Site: saxony
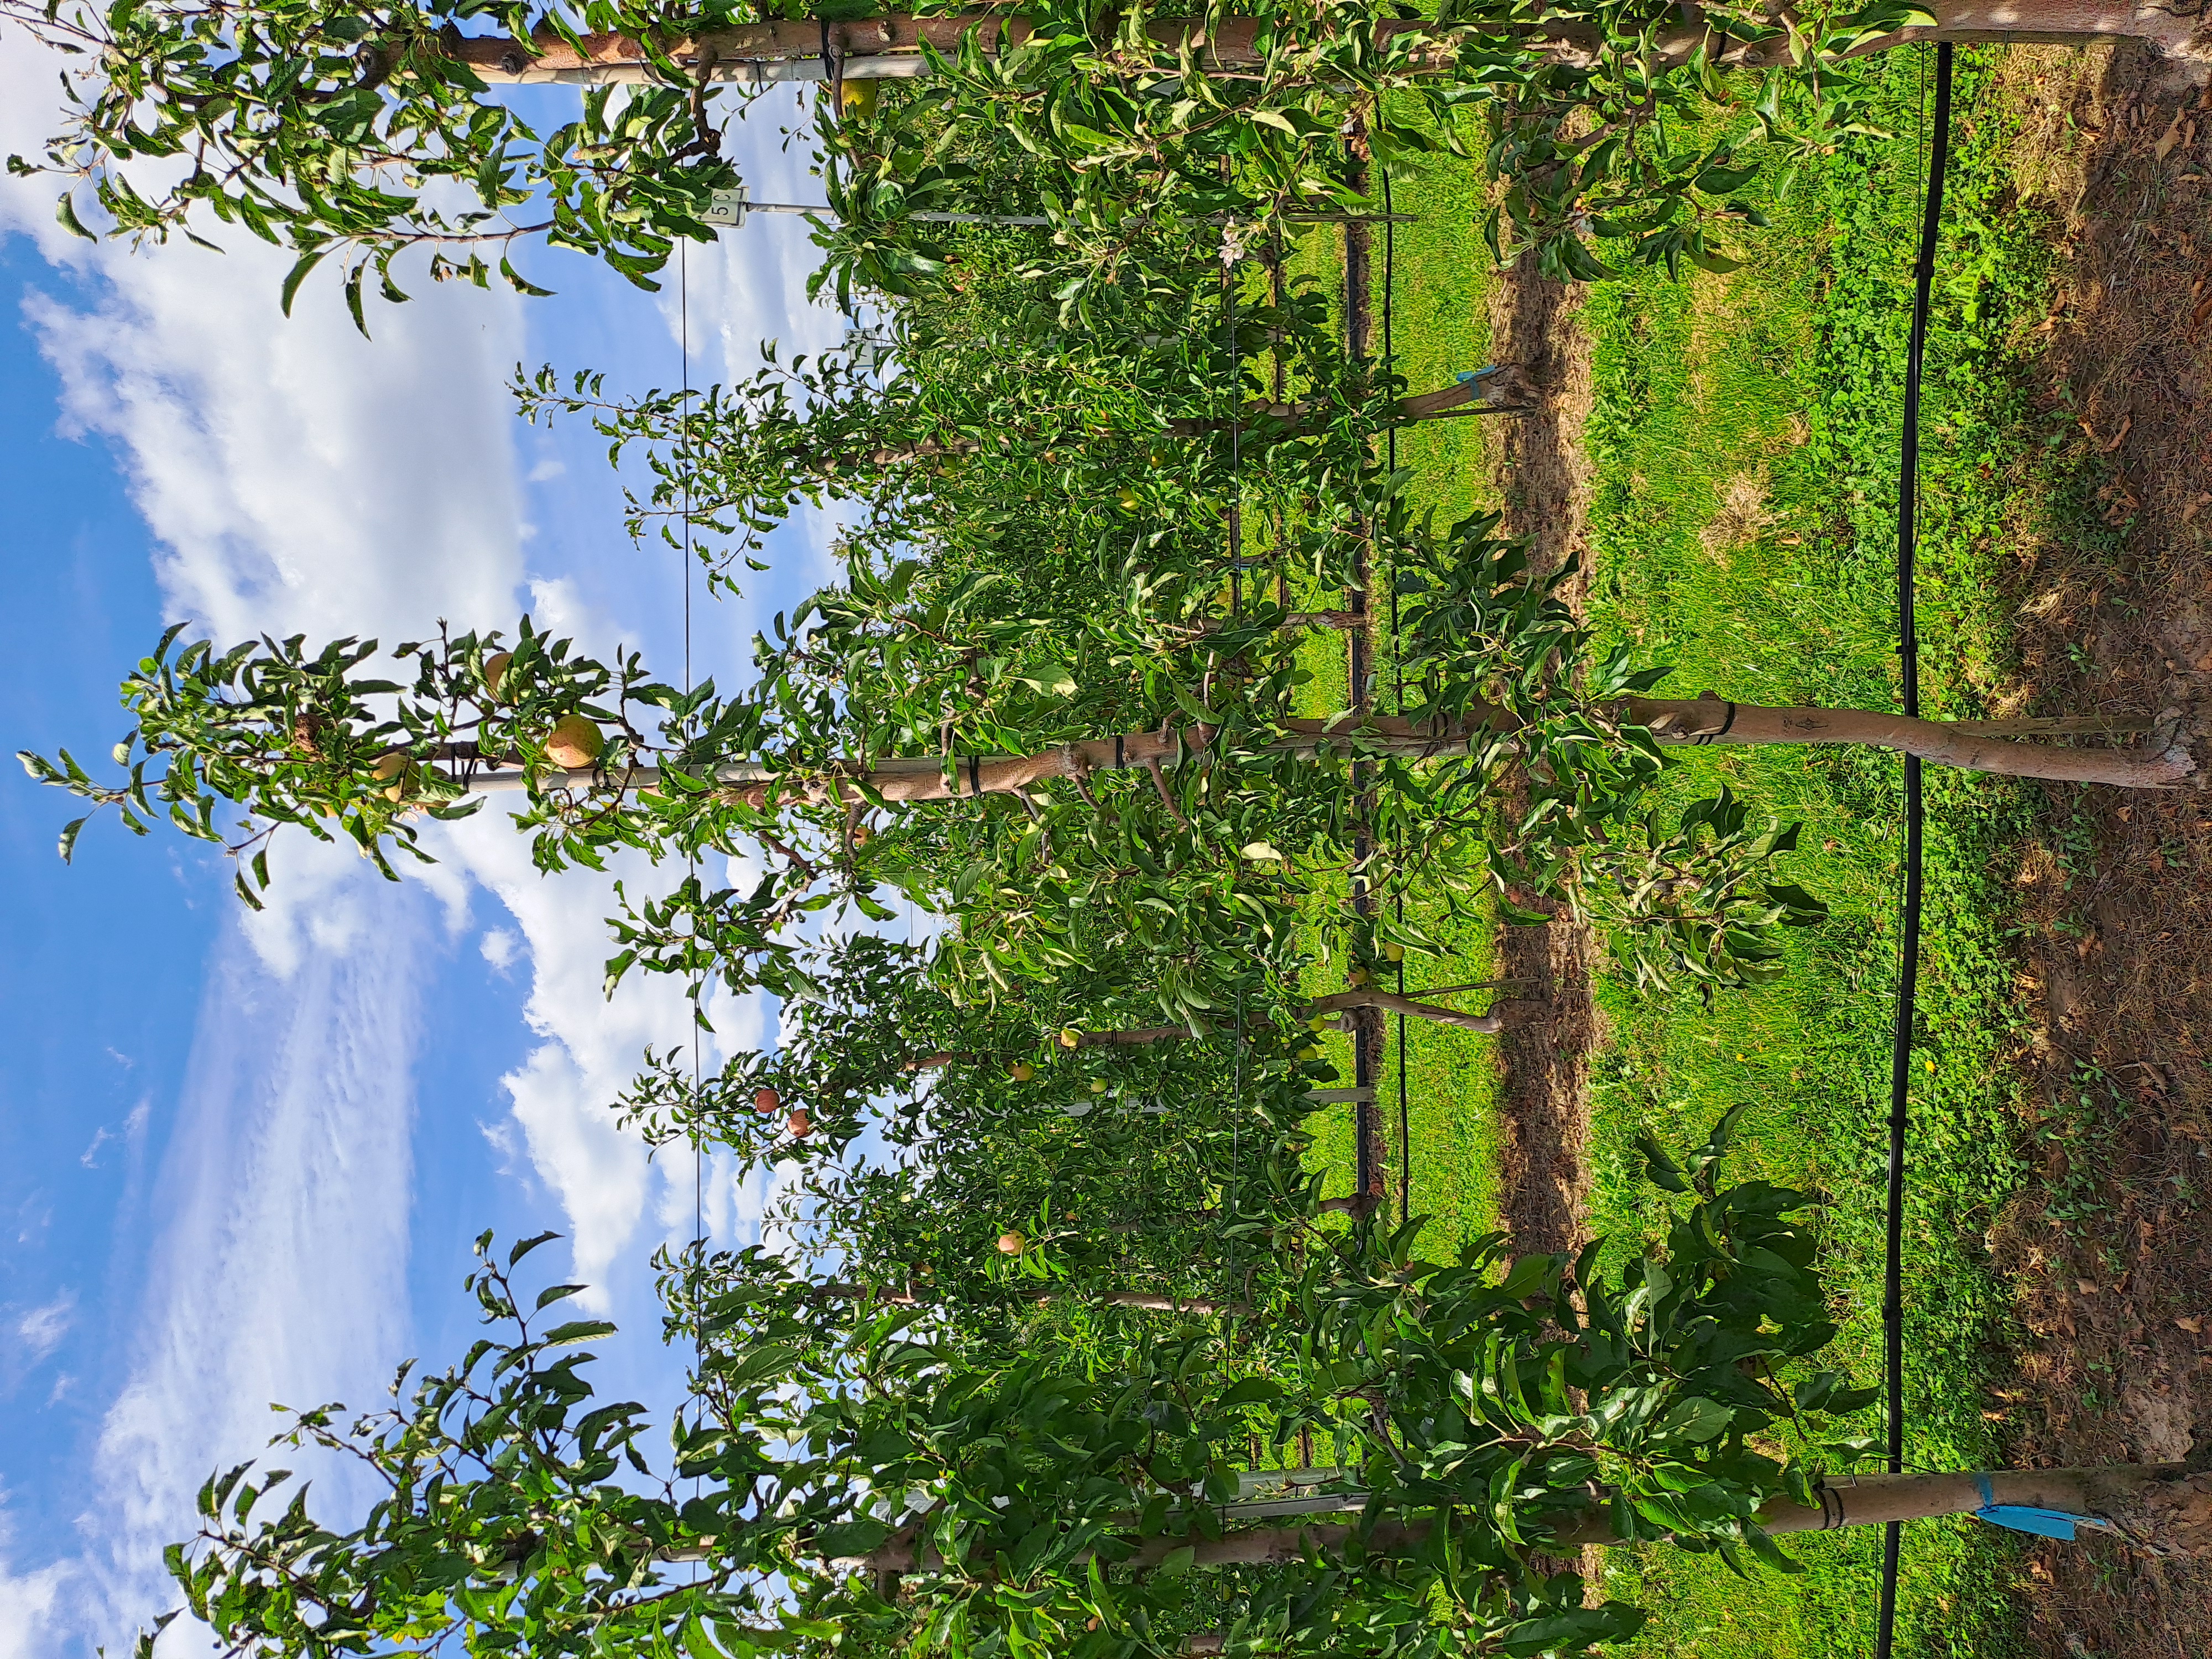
Growth stage (BBCH 85): Maturity of fruit and seed